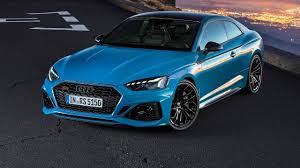
Label: noambulance